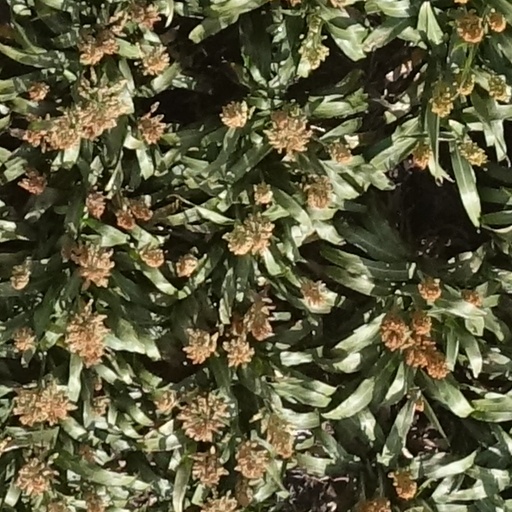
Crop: sorghum